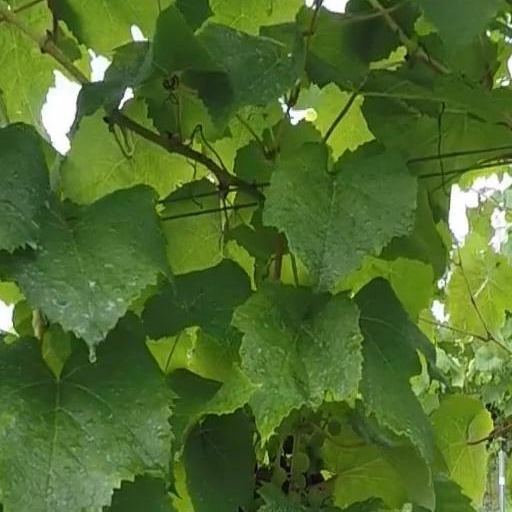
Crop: grape